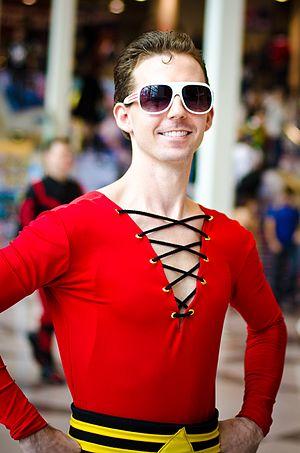
Plastic Man est un super-héros de comics, créé par Jack Cole en août 1941, qui a fait sa première apparition dans Police Comics n°1, durant l'Âge d'or des comics.